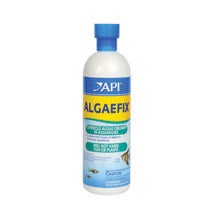
Api Algae Fix 1.89l
Brand: The Aquarium Factory
Category: Animals & Pet Supplies > Pet Supplies > Fish & Aquatic Supplies > Aquatic Plant Fertilizers > Liquid Fertilizers